Sky position (RA, Dec in degrees): 246.559, 7.888
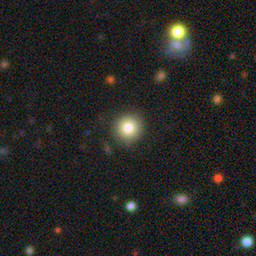
Galaxy morphology: Round Smooth Galaxies